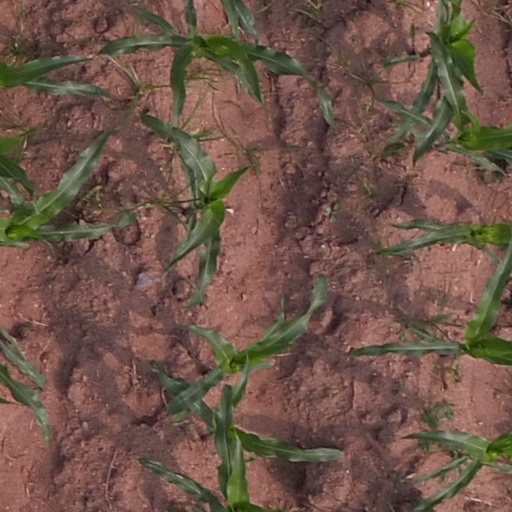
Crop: maize; corn